Arabic grammar

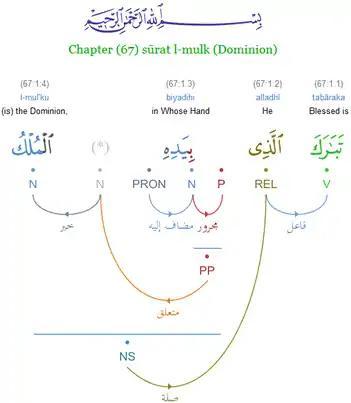
Visualization of Arabic grammar from the Quranic Arabic Corpus

Arabic grammar is the grammar of the Arabic language. Arabic is a Semitic language and its grammar has many similarities with the grammar of other Semitic languages. Classical Arabic and Modern Standard Arabic have largely the same grammar; colloquial spoken varieties of Arabic can vary in different ways.